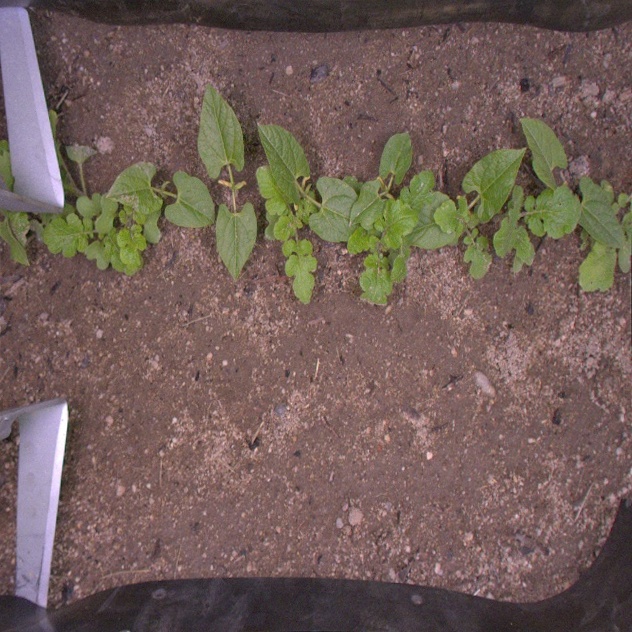
Crop: bean
Objects: bean, bean, bean, bean, bean, bean, stem_bean, stem_bean, stem_bean, stem_bean, stem_bean, stem_bean